Kevin Pho

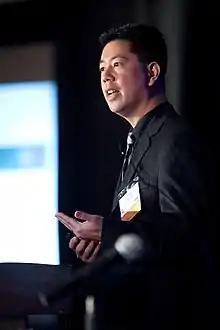

Kevin Pho is an American physician of internal medicine, media commentator, public speaker, and author. He is the founder and editor of KevinMD.com, a website aimed at medical professionals.